Mu Cephei

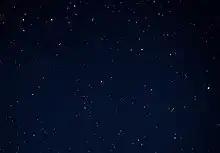
Mu Cephei (circled) as can be seen in binoculars. The bright star on the right is Alderamin (Alpha Cephei).

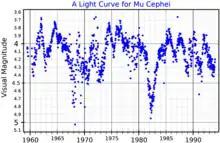
A visual band light curve for Mu Cephei, adapted from Brelstaff "et al." (1997)

The distance to Mu Cephei is not very well known. The Hipparcos satellite was used to measure a parallax of , which corresponds to an estimated distance of . However, this value is close to the margin of error. A determination of the distance based upon a size comparison with Betelgeuse gives an estimate of .